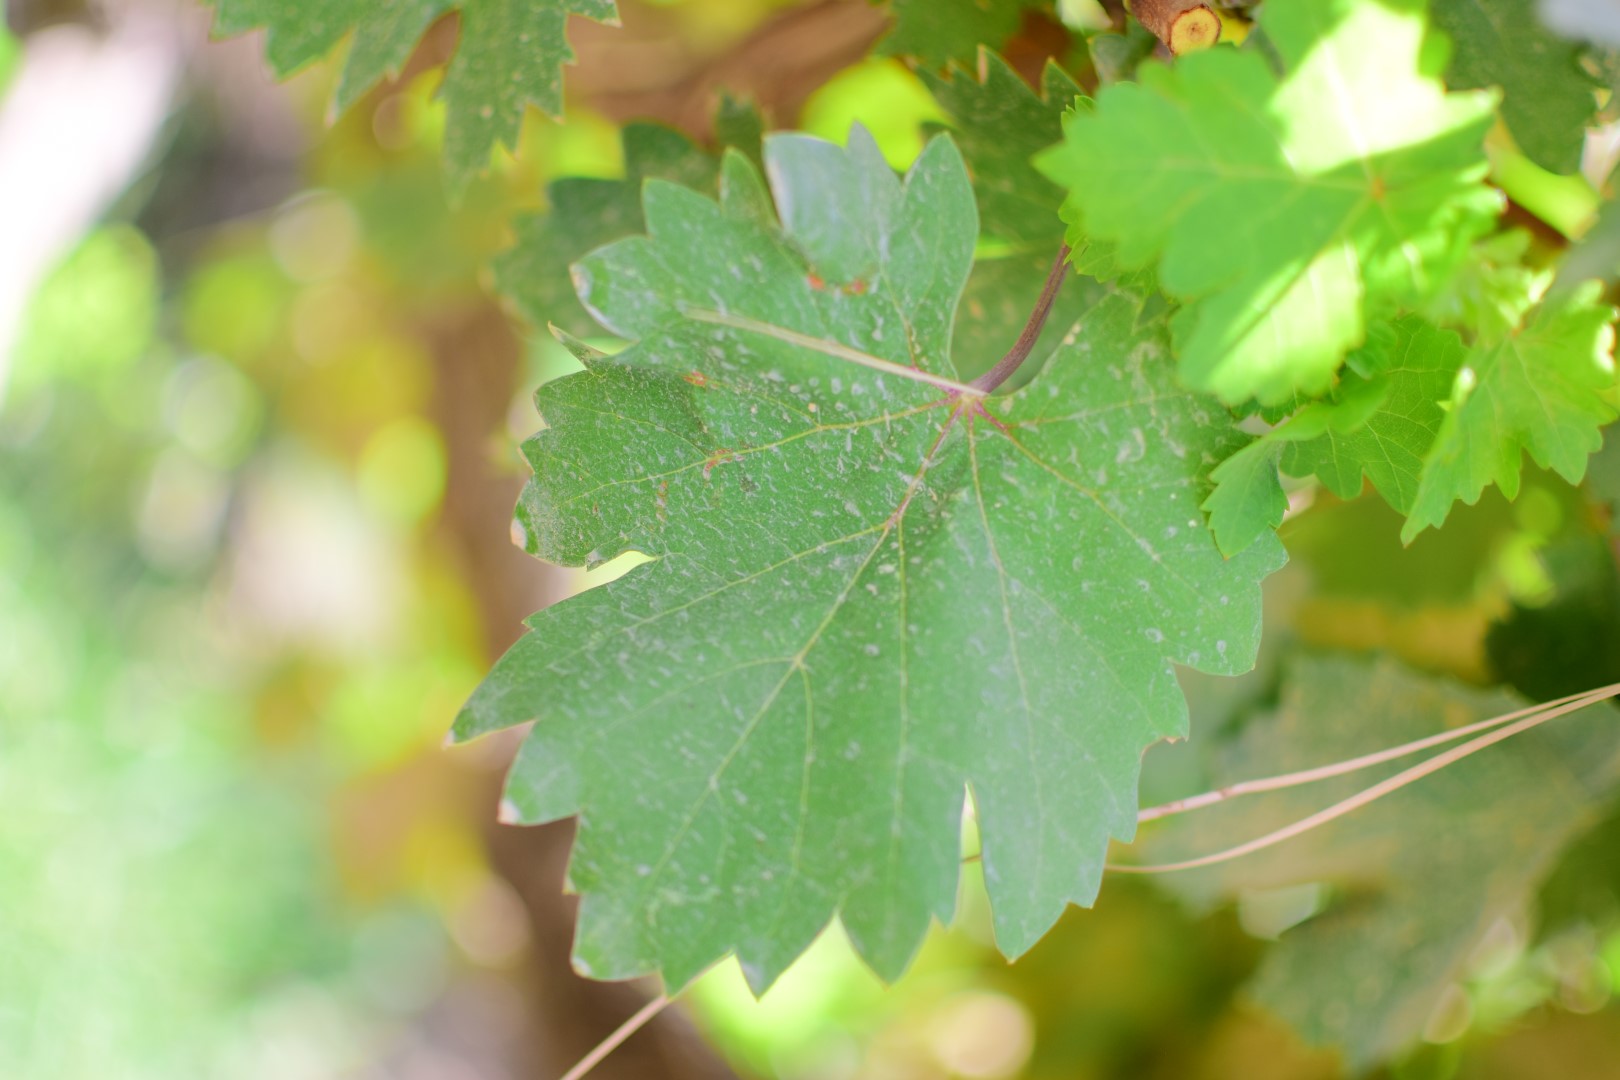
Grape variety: Shdah